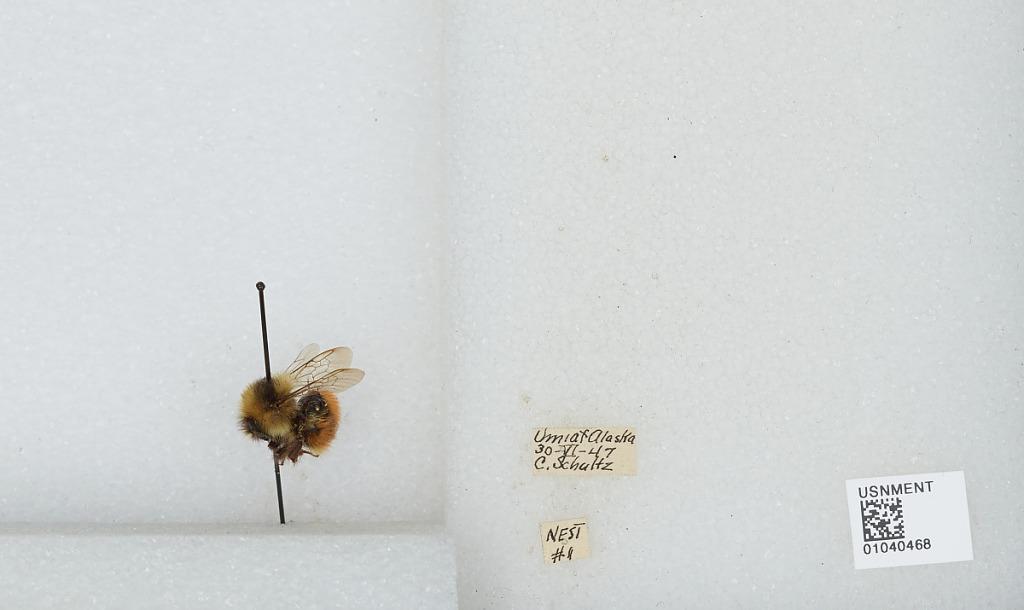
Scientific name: Bombus (Pyrobombus) sylvicola Kirby
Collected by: C. Schultz
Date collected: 1947-6-30
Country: United States
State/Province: Alaska
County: North Slope
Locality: Umiat
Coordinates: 69.3669, -152.144